Powerlong Art Museum

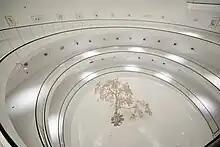
The circular passage in Hall 1, exhibiting the permanent exhibit Shucang's Collection.

Hall 1 to 3 are designed and reserved for permanent exhibition "Shucang's Collection", systematically displaying personal collections of the founder Mr. Xu Jiankang. The artworks include masterpieces of both national and international artists over the past century, with different genres. The circular passage in Hall 1 connects the ground floor and the second floor, creating an immersive and innovative viewing experience for the audience.